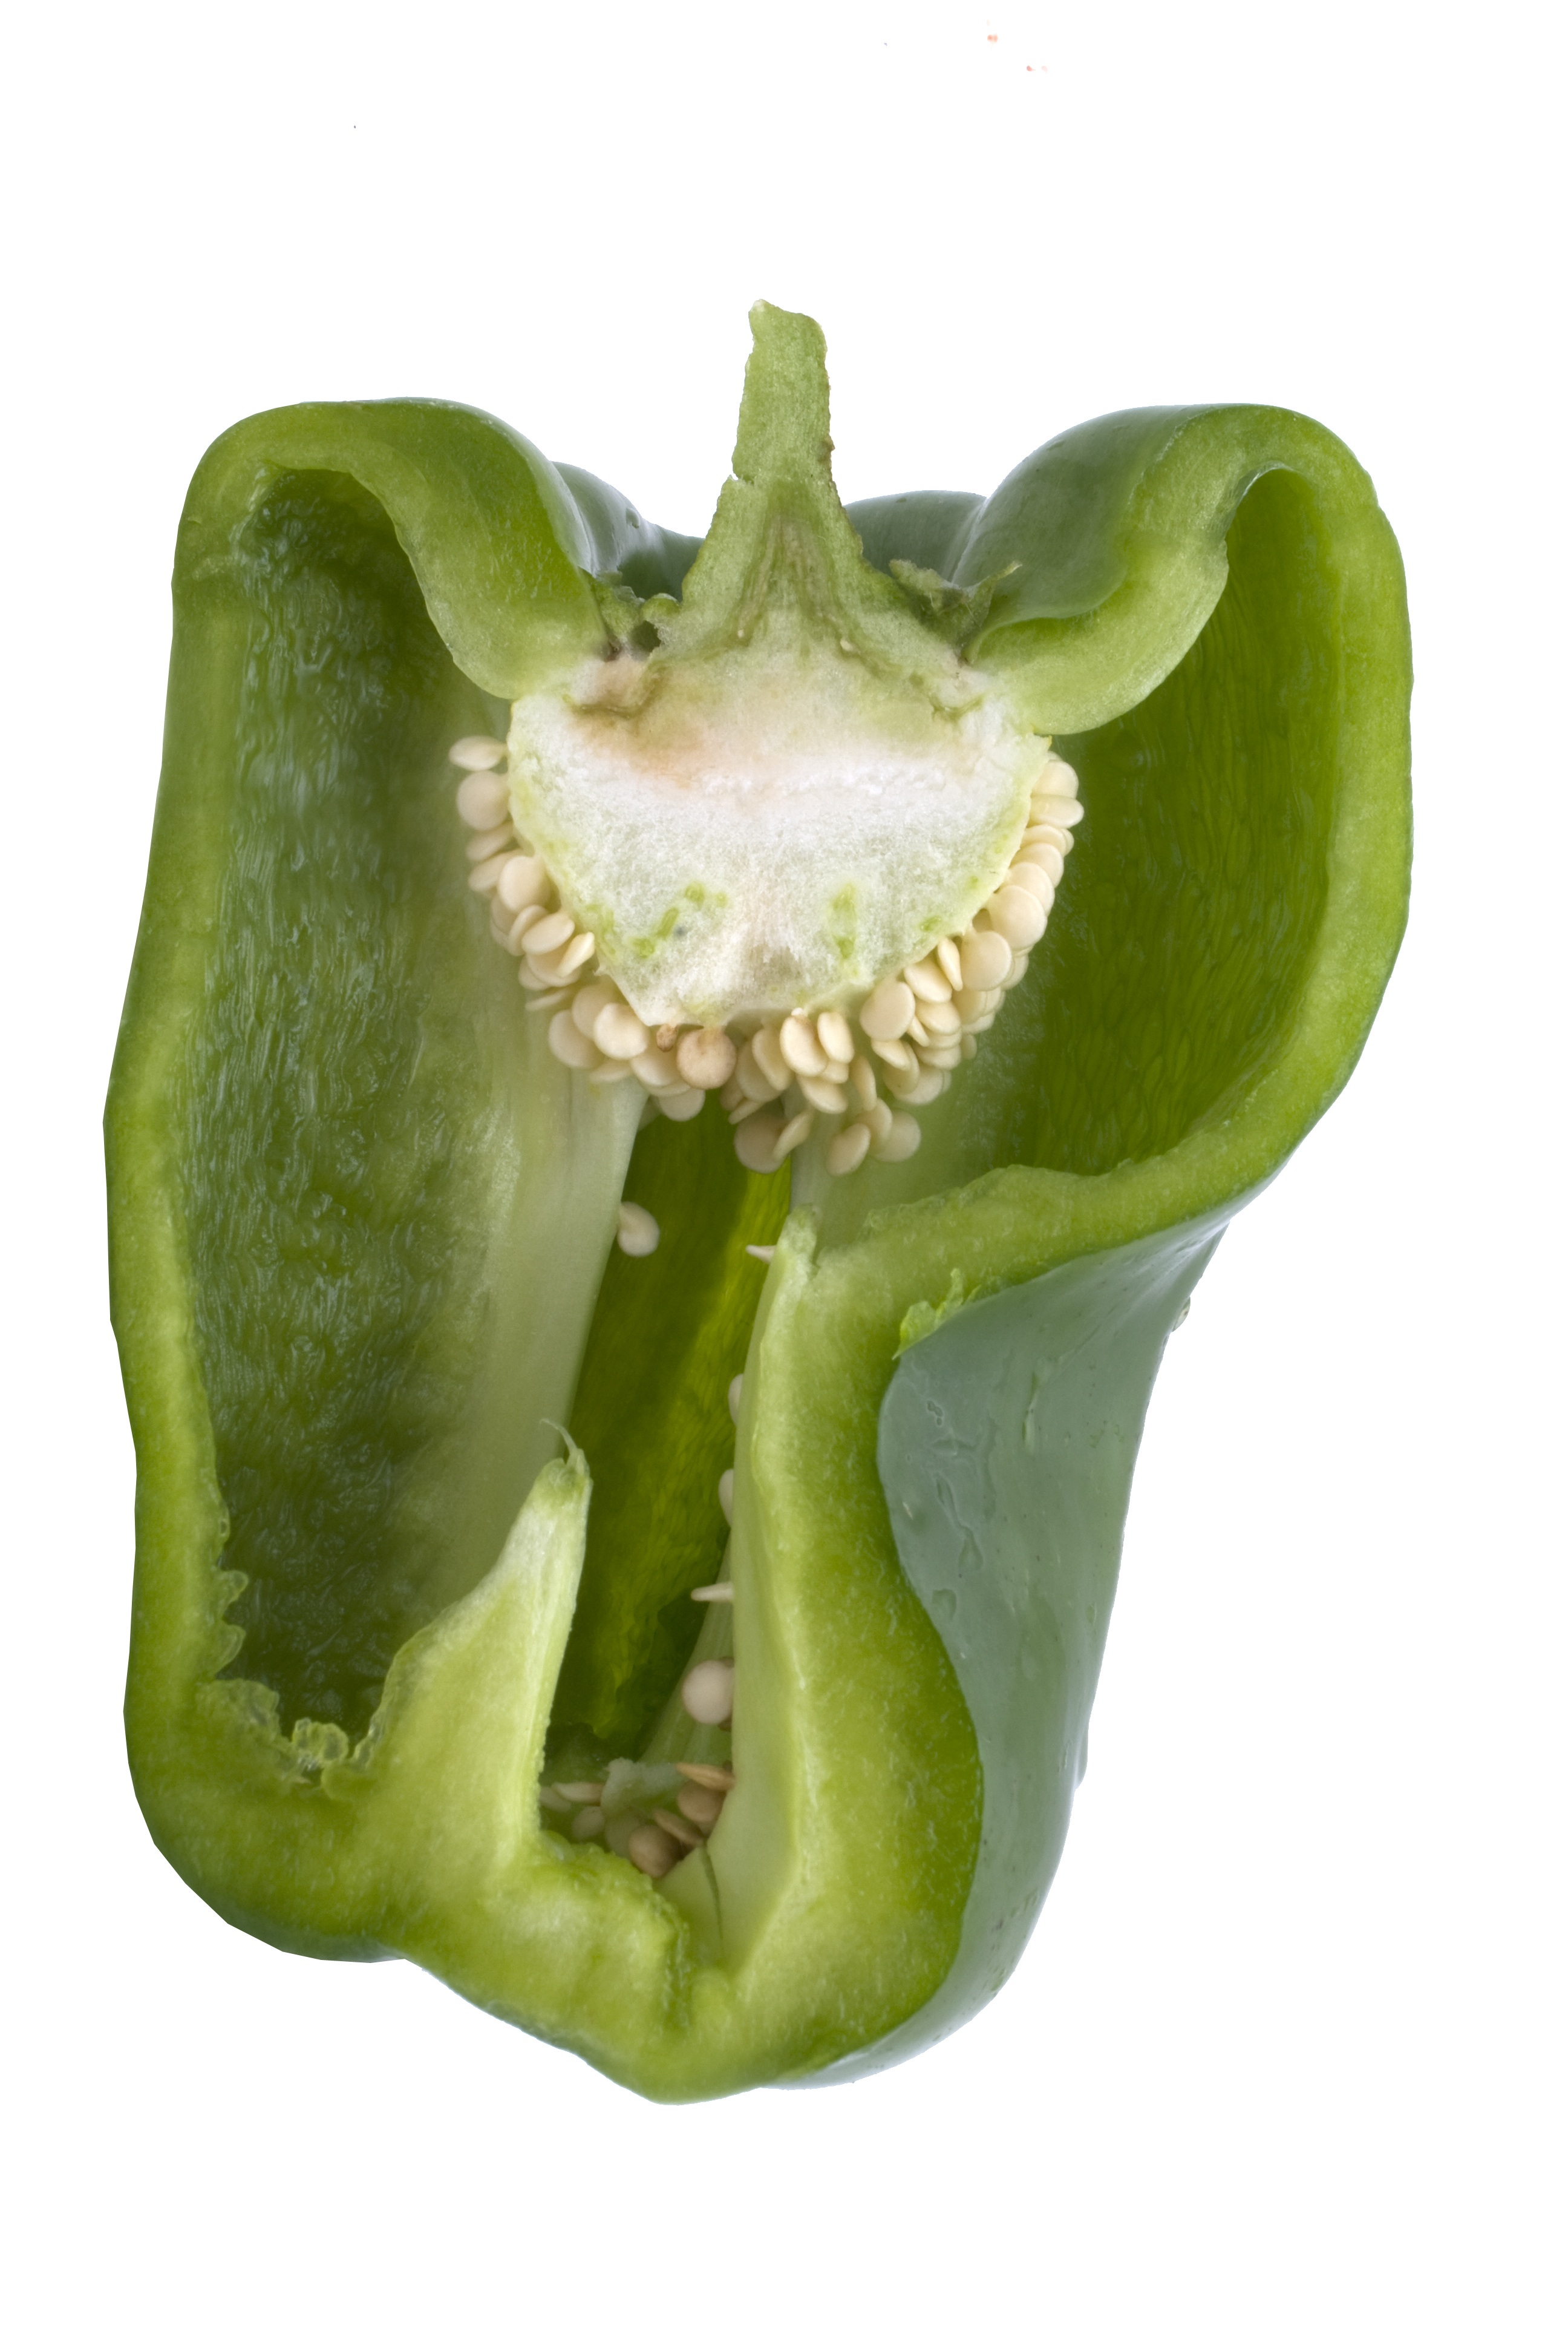
plant, fruit, flower, isolated, food, salad, green, produce, vegetable, fresh, kitchen, gourd, vegetables, bell pepper, vegan, vegetarian, healthy food, vitamins, paprika, arum, flowering plant, land plant